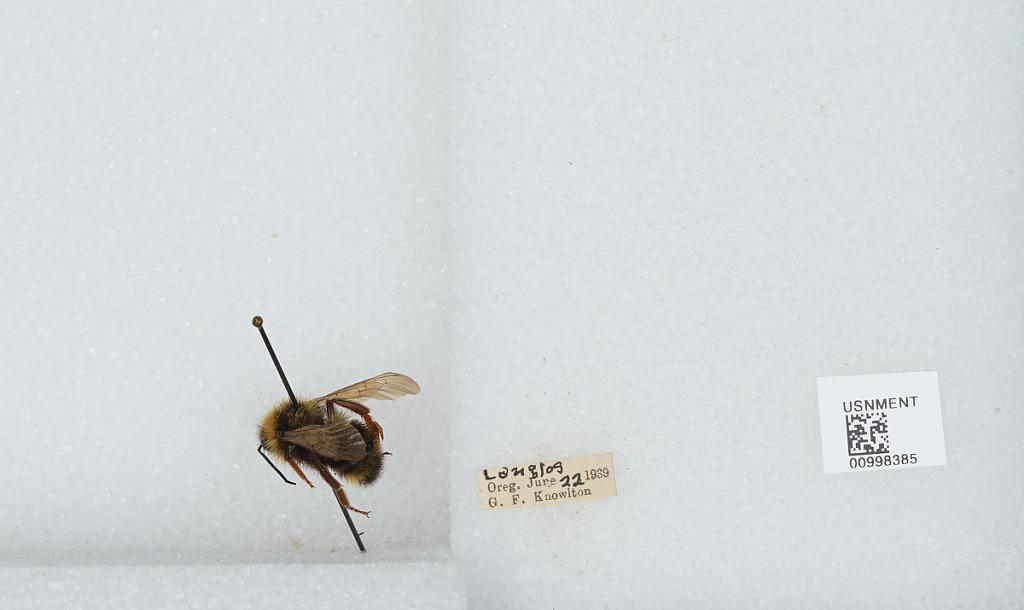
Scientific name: Bombus (Psithyrus) insularis (Smith)
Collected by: G. Knowlton
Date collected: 1939-6-22
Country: United States
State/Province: Oregon
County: Curry
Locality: Langlois
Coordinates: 42.9236, -124.45